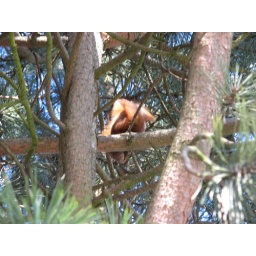
A couple of squirrels live in the fir trees just across the road from my local bus stop